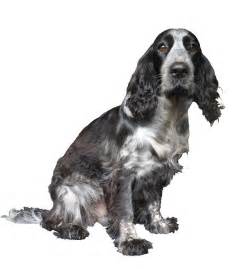
Label: cane